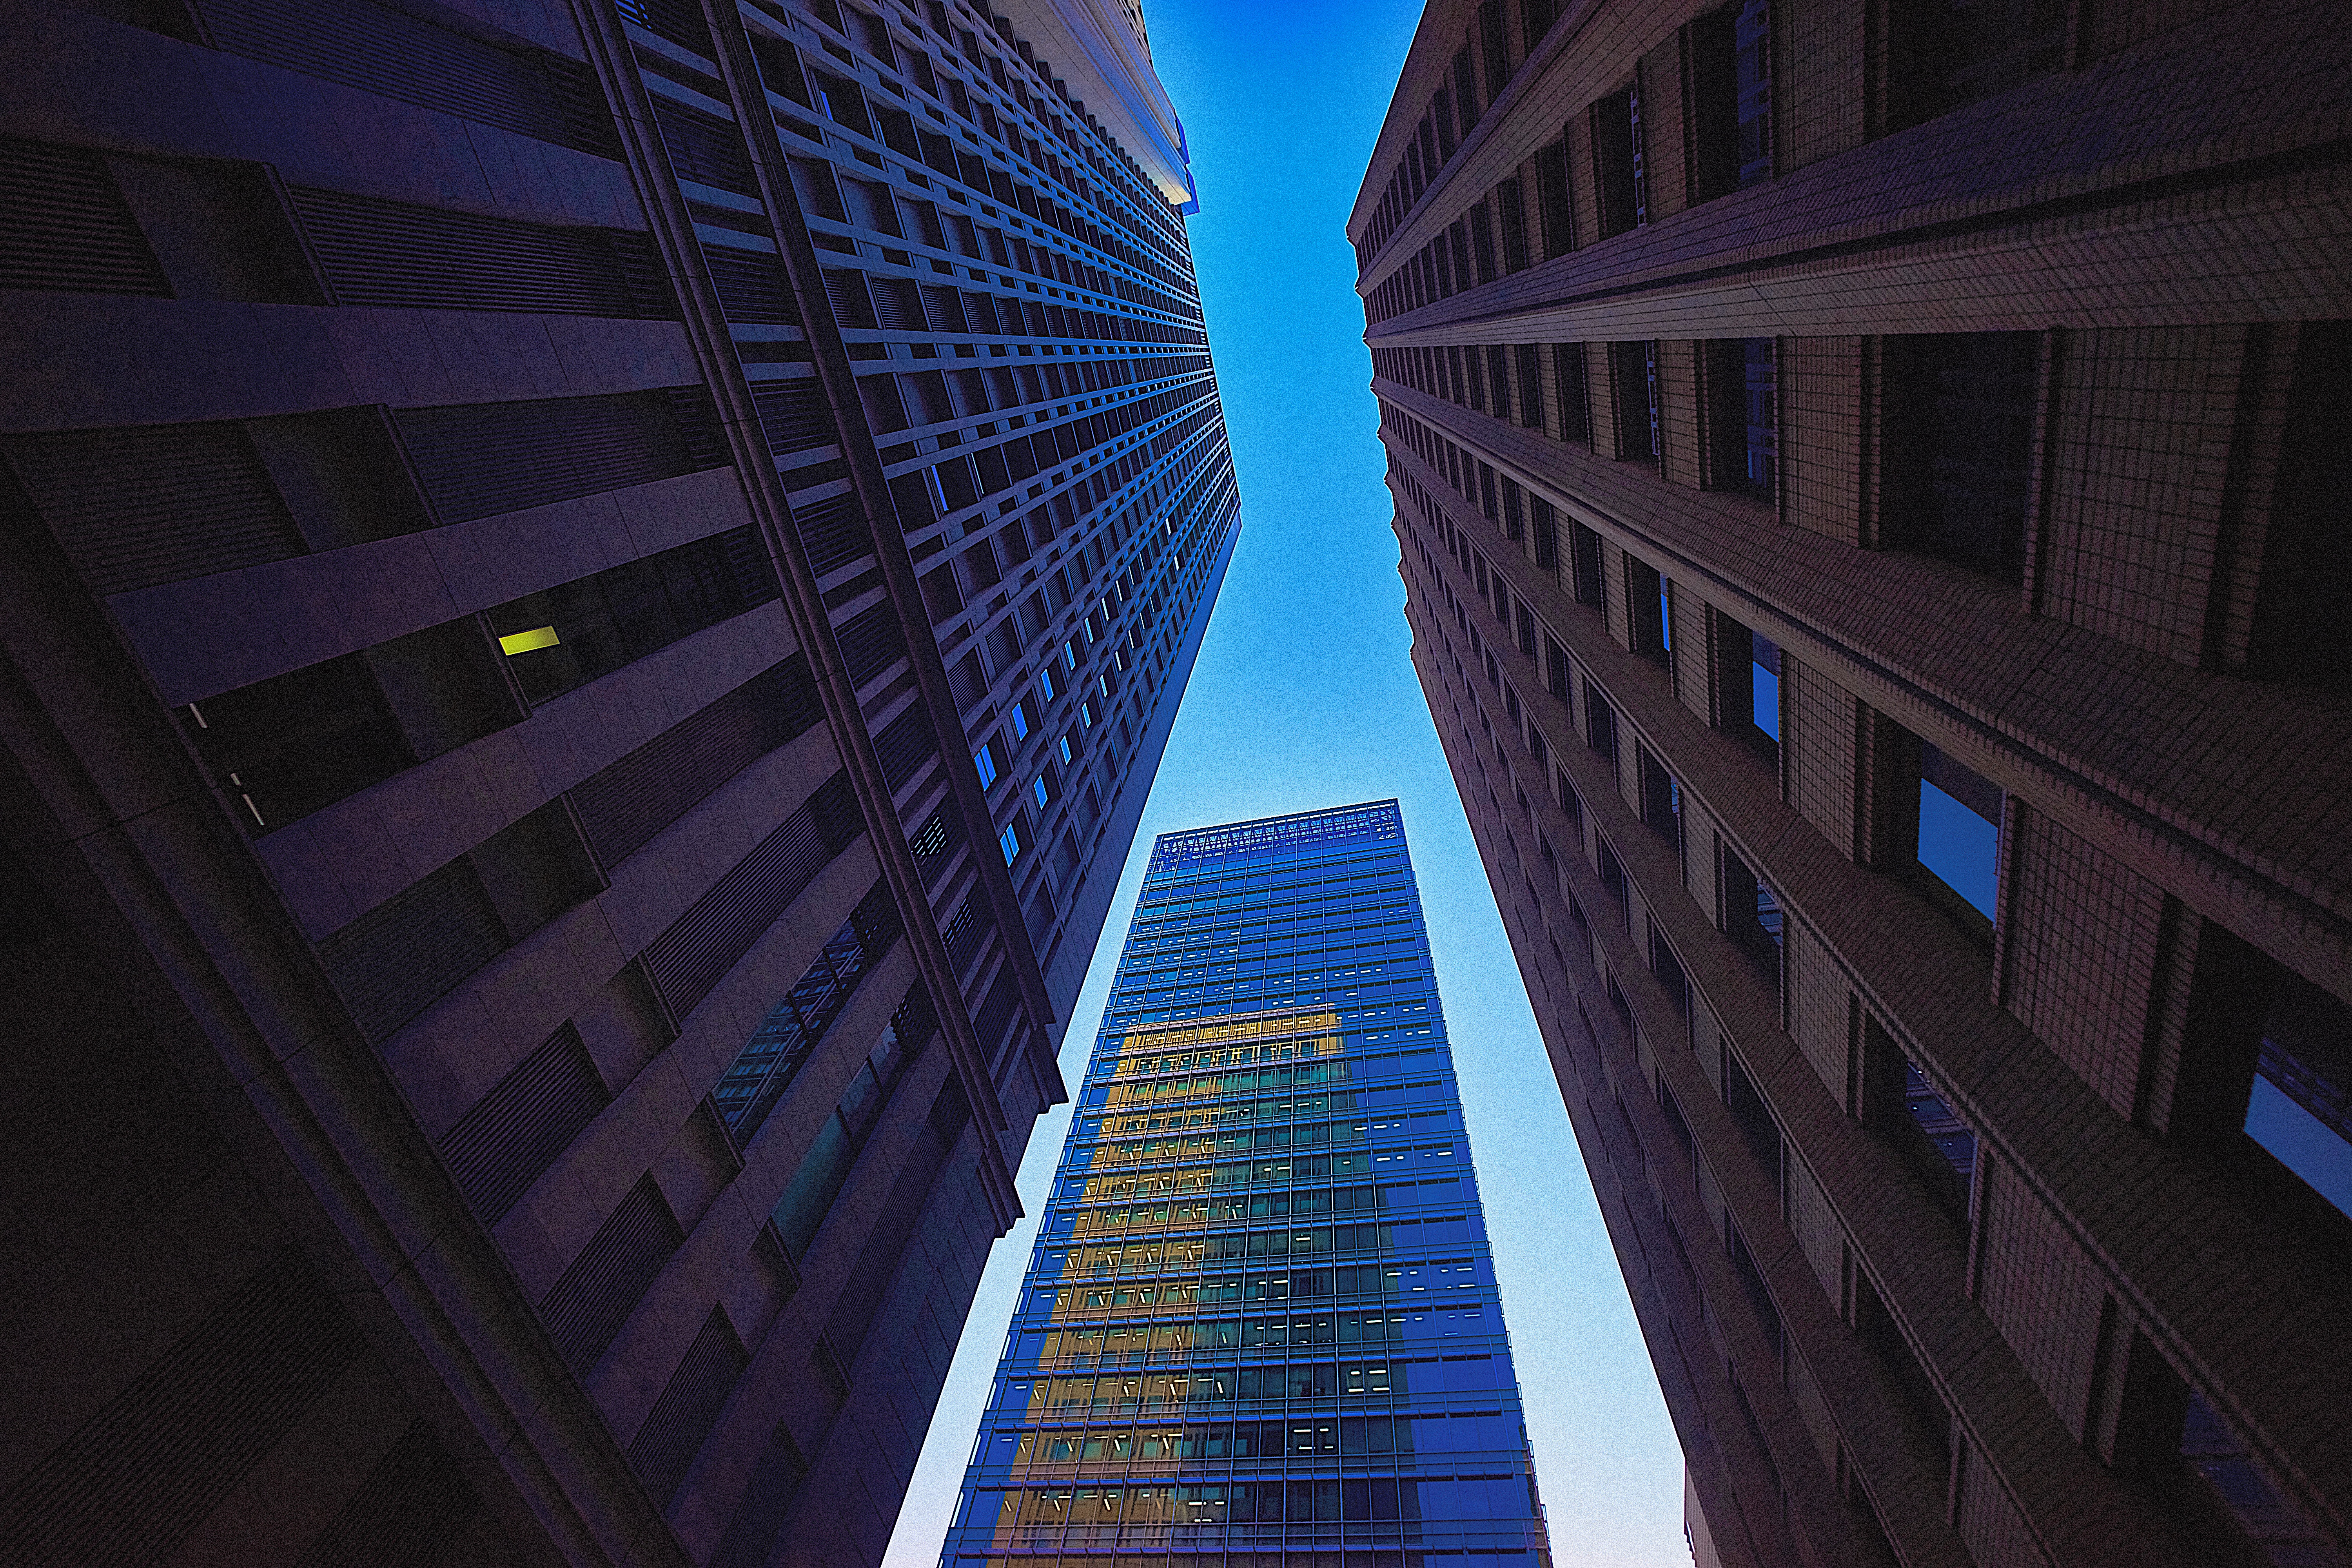
light, architecture, sky, night, skyscraper, cityscape, line, reflection, facade, blue, tokyo, buildings, symmetry, reflections, shape, ilce7m2, superwideheliar15mmf45, lookup, marunouchi, metropolis, metropolitan area